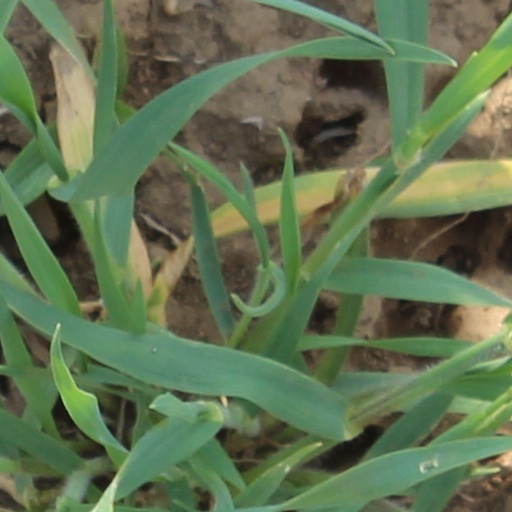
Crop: wheat